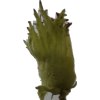
Label: peanut_shell_1x